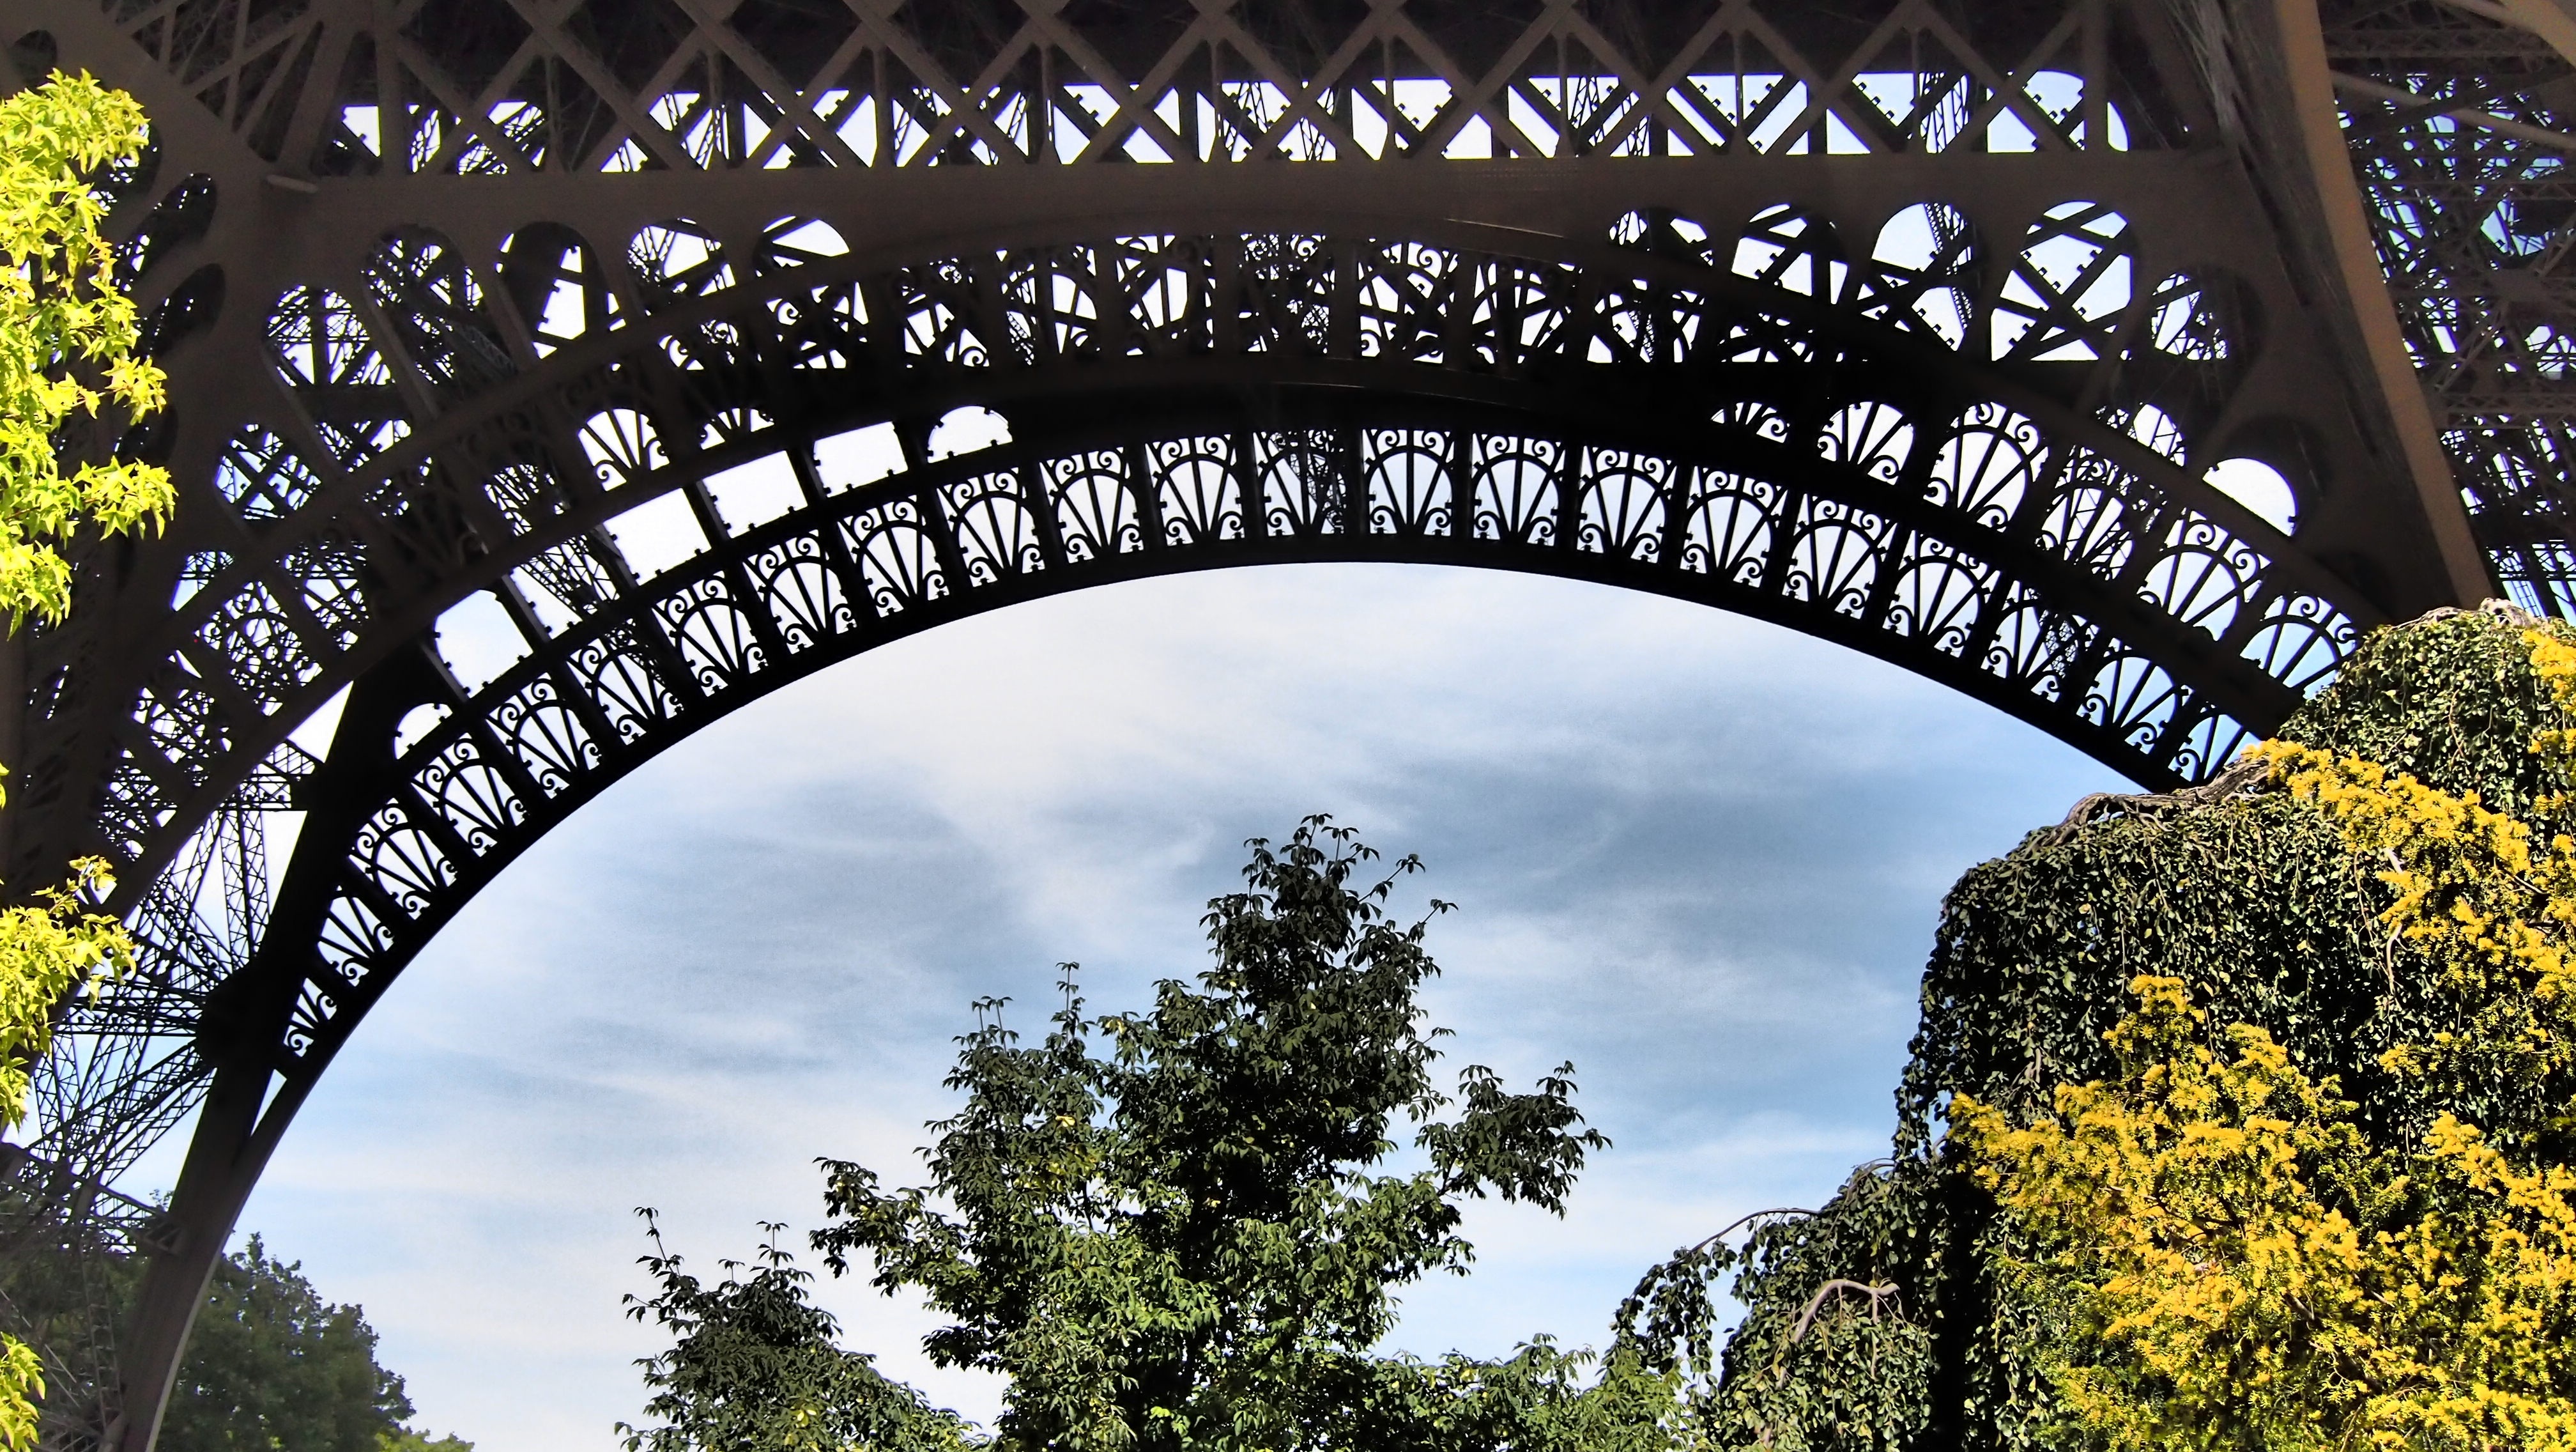
tree, architecture, plant, bridge, leaf, flower, eiffel tower, paris, arch, autumn, park, landmark, botany, garden, tourism, places of interest, century exhibition